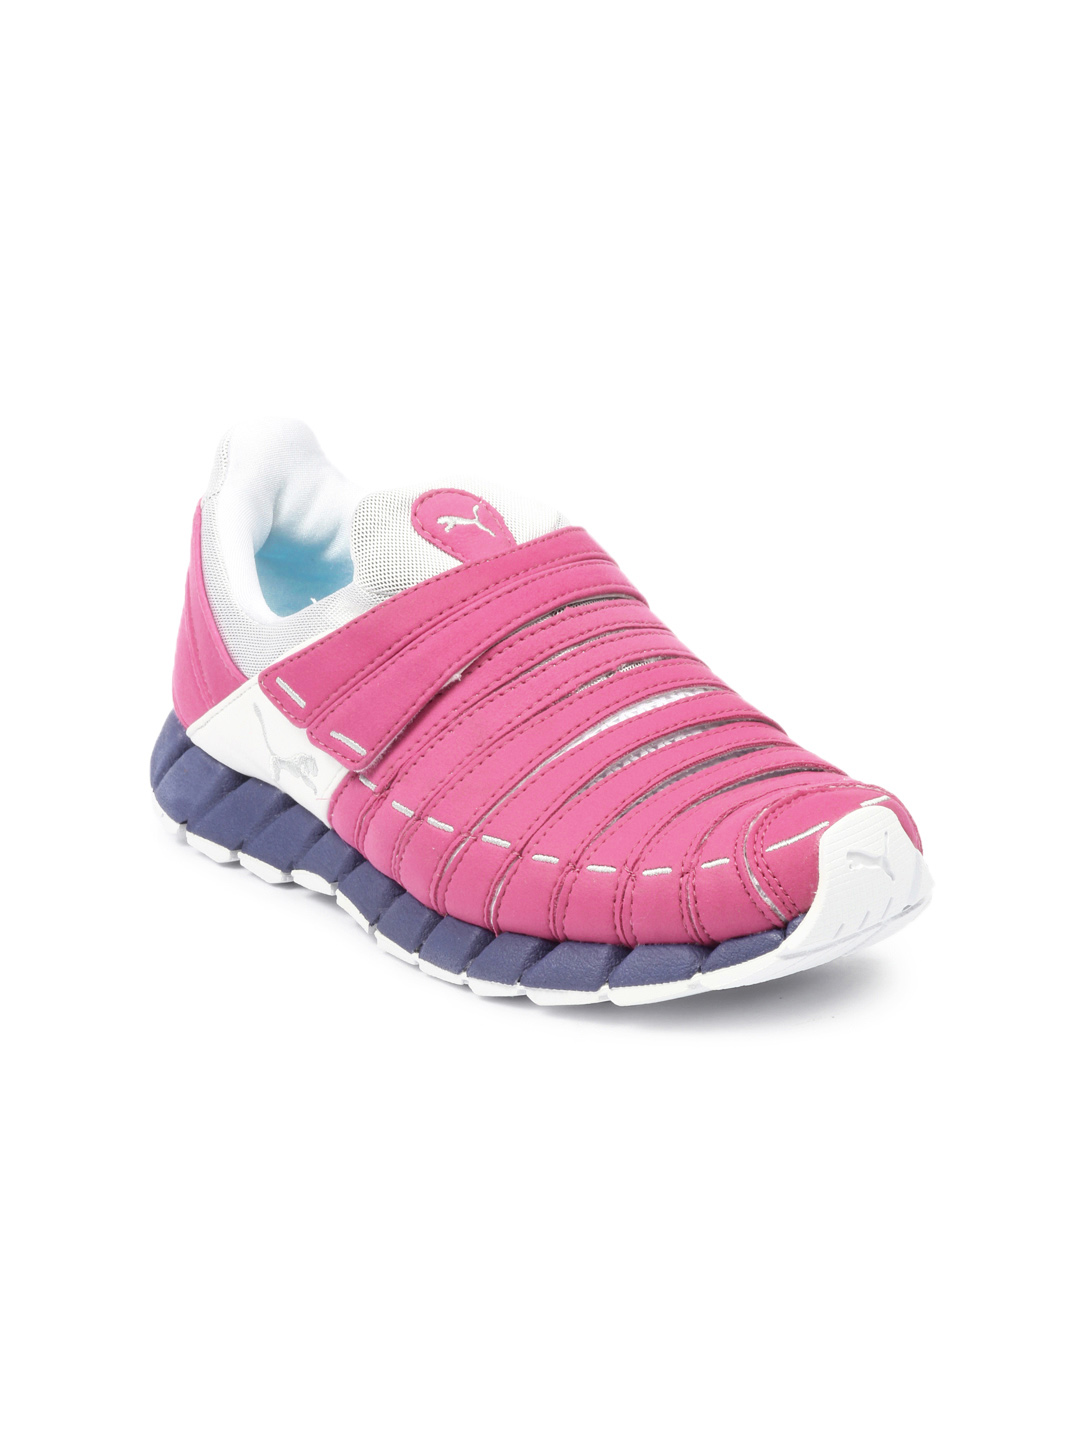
Puma Women Pink Sports Shoes
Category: Footwear / Shoes / Sports Shoes
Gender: Women
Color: Pink
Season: Summer 2012
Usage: Sports